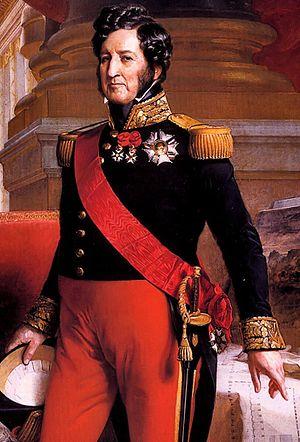
Le titre de duc d'Orléans est un titre féodal initialement créé en 1344 par le roi Philippe VI de France pour son second fils, Philippe. Lorsqu'il était disponible, le duché d'Orléans était traditionnellement donné en apanage au premier fils cadet du roi de France. En tout, dix fils cadets de rois de France ont été titrés duc d'Orléans, mais seulement six ont reçu effectivement la jouissance de ce fief.
Terre à proximité de la Normandie, le Chartrain a été au cours des IXᵉ et Xᵉ siècles secoué par les invasions et guerres normandes, notamment en 858 et en 911. Pour fixer les populations normandes et mettre ainsi un terme au saccage des terres du royaume, Carloman fait le chef viking Hasting « comte de Chartres » en 882, après l’avoir battu. Sitôt comte, Hasting vend sa possession en 886.